Kaapa

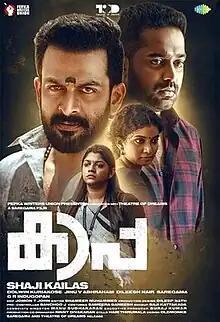
Theatrical release poster

Kaapa is a 2022 Indian Malayalam-language action thriller film directed by Shaji Kailas and written by G. R. Indugopan based on his novel "Shankhumukhi". Produced by Fefka Writers Union, Theatre of Dreams and Saregama India Limited, it stars Prithviraj Sukumaran along with Asif Ali, Aparna Balamurali and Anna Ben.